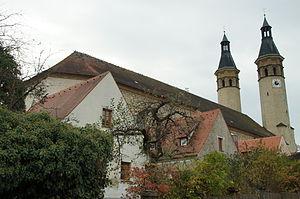
Le chartreuse de Prüll ou chartreuse de Ratisbonne est une ancienne chartreuse d'Allemagne située dans le quartier de Karthaus-Prüll à Ratisbonne. Jusqu'à la fin du Saint-Empire romain germanique en 1806, la chartreuse se trouvait à un kilomètre environ en dehors des murs de la ville impériale de Ratisbonne. Le nom du lieu, « Prüll », signifie « endroit marécageux ».